Airman's coin

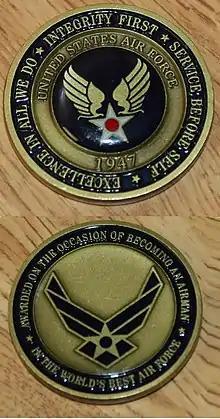
Current USAF Airman's Coin.

Similar challenge coins are awarded to commissioned officers upon completion of their accessions training, such as successful completion of the Reserve Officers' Training Corps curriculum or Officer Training School (OTS), or graduation from the Air Force Academy.